Circle Takes the Square

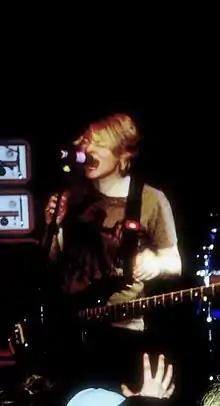
Stubelek performing with Circle Takes the Square at The House of Culture in Stockholm, Sweden in 2012

Ben Sailer of "Noisey" wrote that "As the Roots Undo", which Drew Speziale describes as "just a punk rock record from 2004", has long garnered praise from both the press and fans alike for its forward-thinking blend of 90s screamo, fractured grindcore, and experimental post-rock. "Metal Injection" described their style as a "blend of progressive experimentation and DIY hardcore, metal, and noise [...] characterized by a natural fusion of the off-the-wall structures of grindcore and the sweeping guitar dynamics of post-punk". The band themselves have described the sound as "...a punk rock band with reverence for the Mystery." Andrew Sacher of "BrooklynVegan" wrote, "In a genre that’s built on chaos, Savannah, Georgia screamo band Circle Takes The Square emerged as even more chaotic than most of the rest."